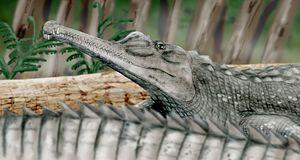
Les phytosaures sont un ordre de sauropsides diapsides fossiles du Trias supérieur ayant vécu en Inde, Amérique du Nord et Allemagne. Des découvertes plus récentes ont été effectuées en Thaïlande, au Maroc et à Madagascar. Les phytosaures sont des crurotarsiens, comme les actuels crocodiles. Ils ressemblaient d'ailleurs beaucoup aux crocodiles. Les phytosaures apparurent au Carnien. Ils s'éteignirent lors de la crise biologique de la fin du Trias. Depuis cette crise, les crocodiles sont les seuls crurotarsiens vivants. Les phytosaures contiennent les genres Parasuchus, Paleorhinus ainsi que les Euphytosauridae.
Angistorhinus est un genre éteint de phytosaures du Trias supérieur, retrouvé au Texas et au Wyoming. Son nom signifie « museau crochet ». Il vivait il y a environ 225 à 218 Ma.